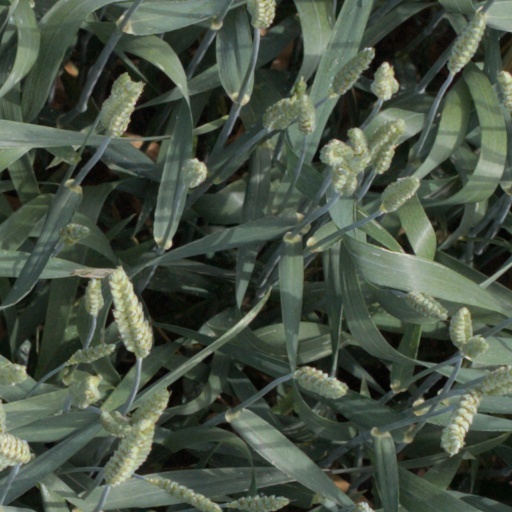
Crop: wheat